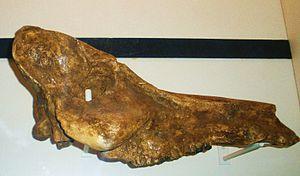
Kolpochoerus est un genre éteint de la famille des porcs suidés, apparenté aux genres actuels Hylochoerus et Potamochoerus.